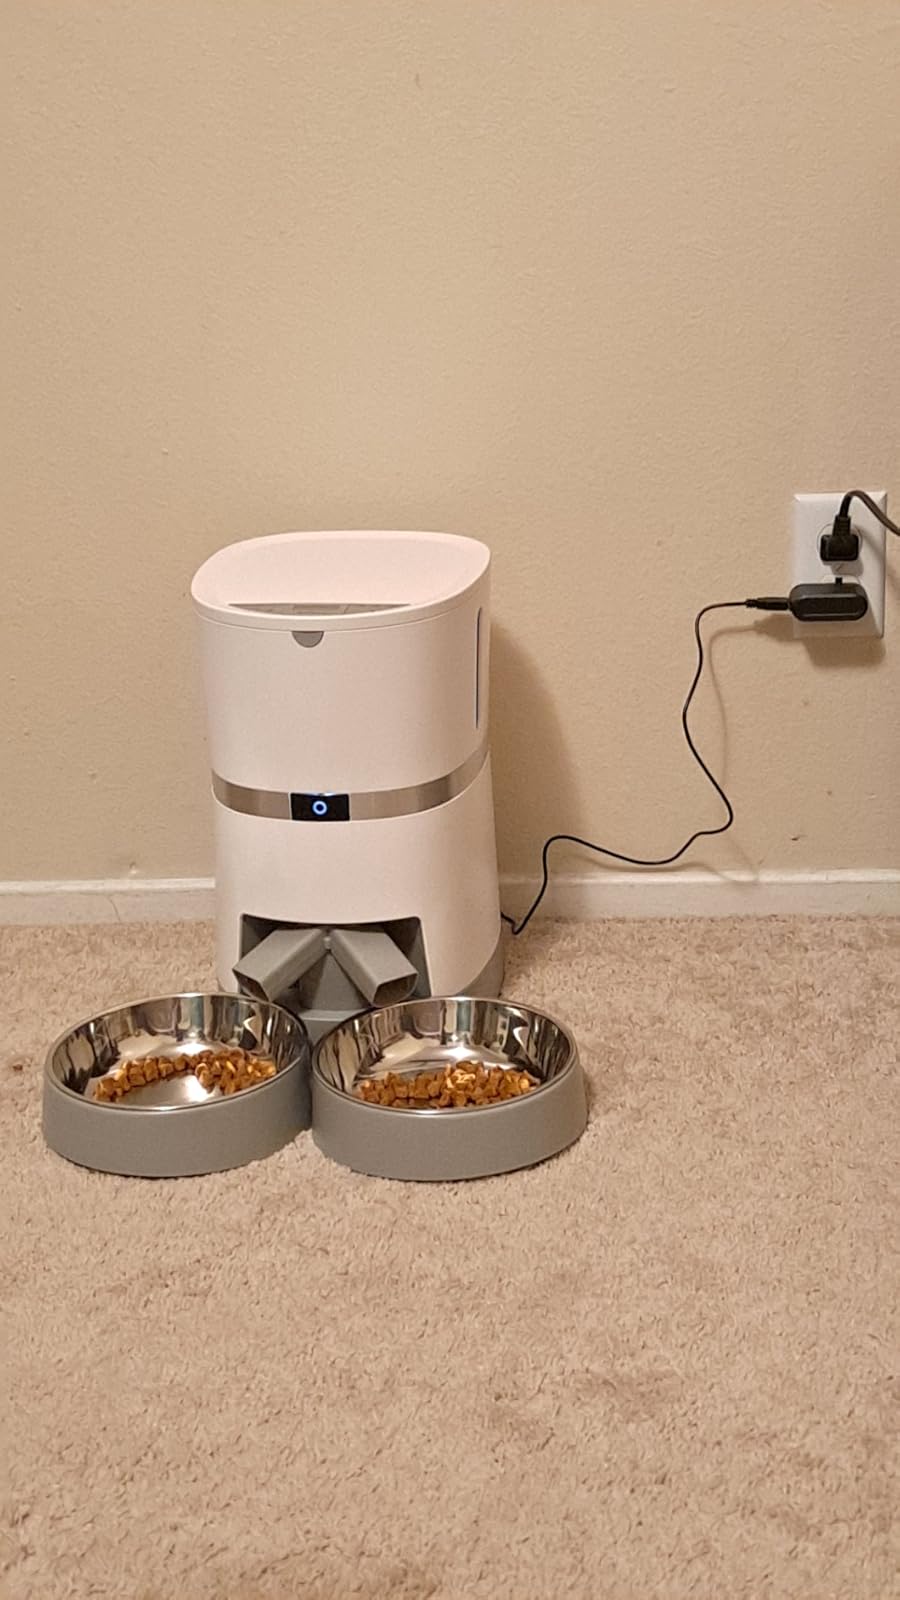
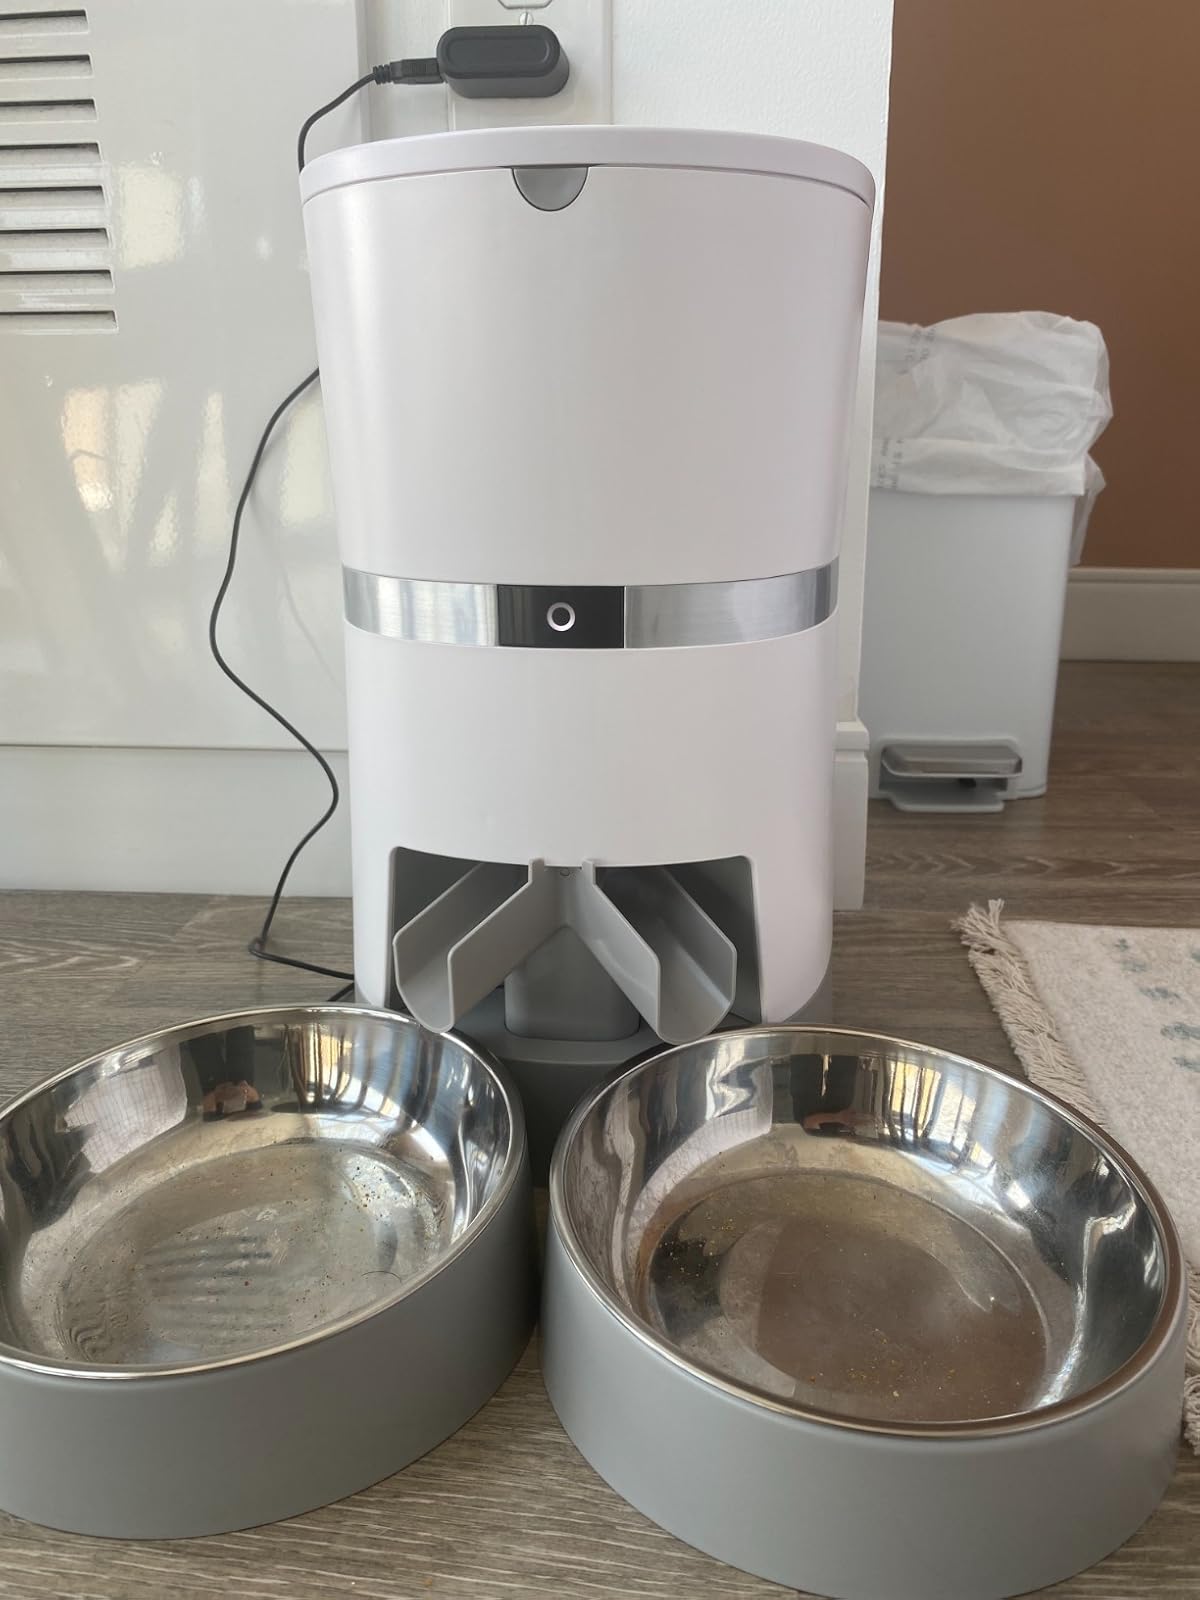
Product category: items_feeder
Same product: yes